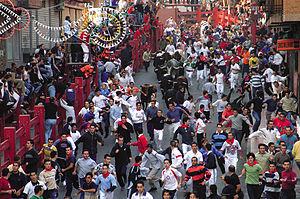
La course de taureaux est un spectacle au cours duquel des hommes affrontent le taureau, à pied ou à cheval. Elle consiste, soit en des combats à l’issue desquels le taureau est mis à mort, soit en des jeux sportifs, soit en des jeux burlesques.
San Sebastián de los Reyes est une commune espagnole de la Communauté de Madrid située à 18 kilomètres au nord de la capitale espagnole, Madrid. La superficie de la commune est de 59,62 km² et elle comptait au 1ᵉʳ janvier 2014, 83 329 habitants. La ville est connue communément sous le nom de "Sanse", et elle est surnommée "La petite Pampelune" en raison de ses encierros.
La corrida est une forme de course de taureaux consistant en un combat entre un homme et un taureau, à l'issue duquel le taureau est mis à mort ou, exceptionnellement, gracié. Elle est pratiquée essentiellement en Espagne, au Portugal, dans le Midi de la France et dans certains États d'Amérique latine.